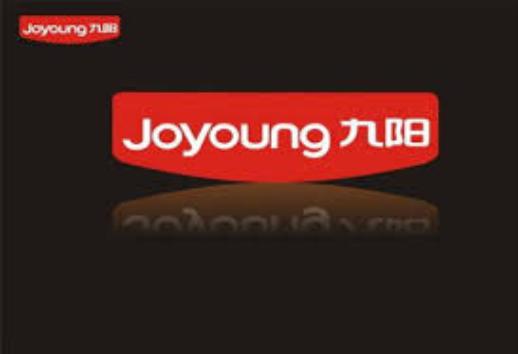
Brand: joyoung
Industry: Necessities